G9211 Ningbo–Zhoushan Expressway

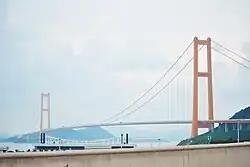

Xihoumen Bridge is the fourth bridge in the project. The construction work began in May 2004. The bridge is designed as a suspension bridge and it has the second longest span in the world. Ships of up to 30000 tons of displacement can go navigate under the bridge safely.